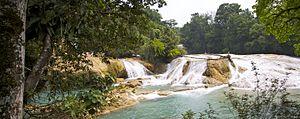
Salto de Agua est une municipalité du Chiapas, au Mexique. Elle couvre une superficie de 1 289,2 km² et compte 63 446 habitants en 2015.